Town hall

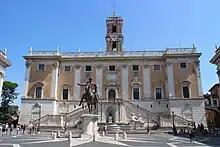
Palazzo Senatorio, seat of the municipality of Rome, Italy. It has been a town hall since 1144, making it the oldest town hall in the world.

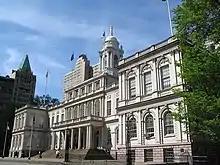
New York City Hall, the oldest continuous seat of local government in the United States, completed in 1812

In local government, a city hall, town hall, civic centre (in the UK or Australia), guildhall, or municipal hall (in the Philippines) is the chief administrative building of a city, town, or other municipality. It usually houses the city or town council and at least some other arms of the local government. It also often functions as the office of the mayor (or other executive), if the relevant municipality has such an officer. In large cities, the local government is often administratively expansive, and the city hall may bear more resemblance to a municipal capitol building.